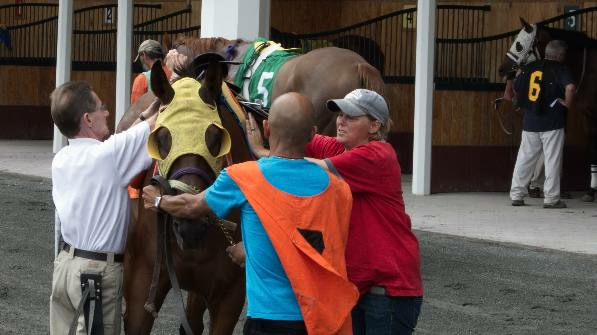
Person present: Yes